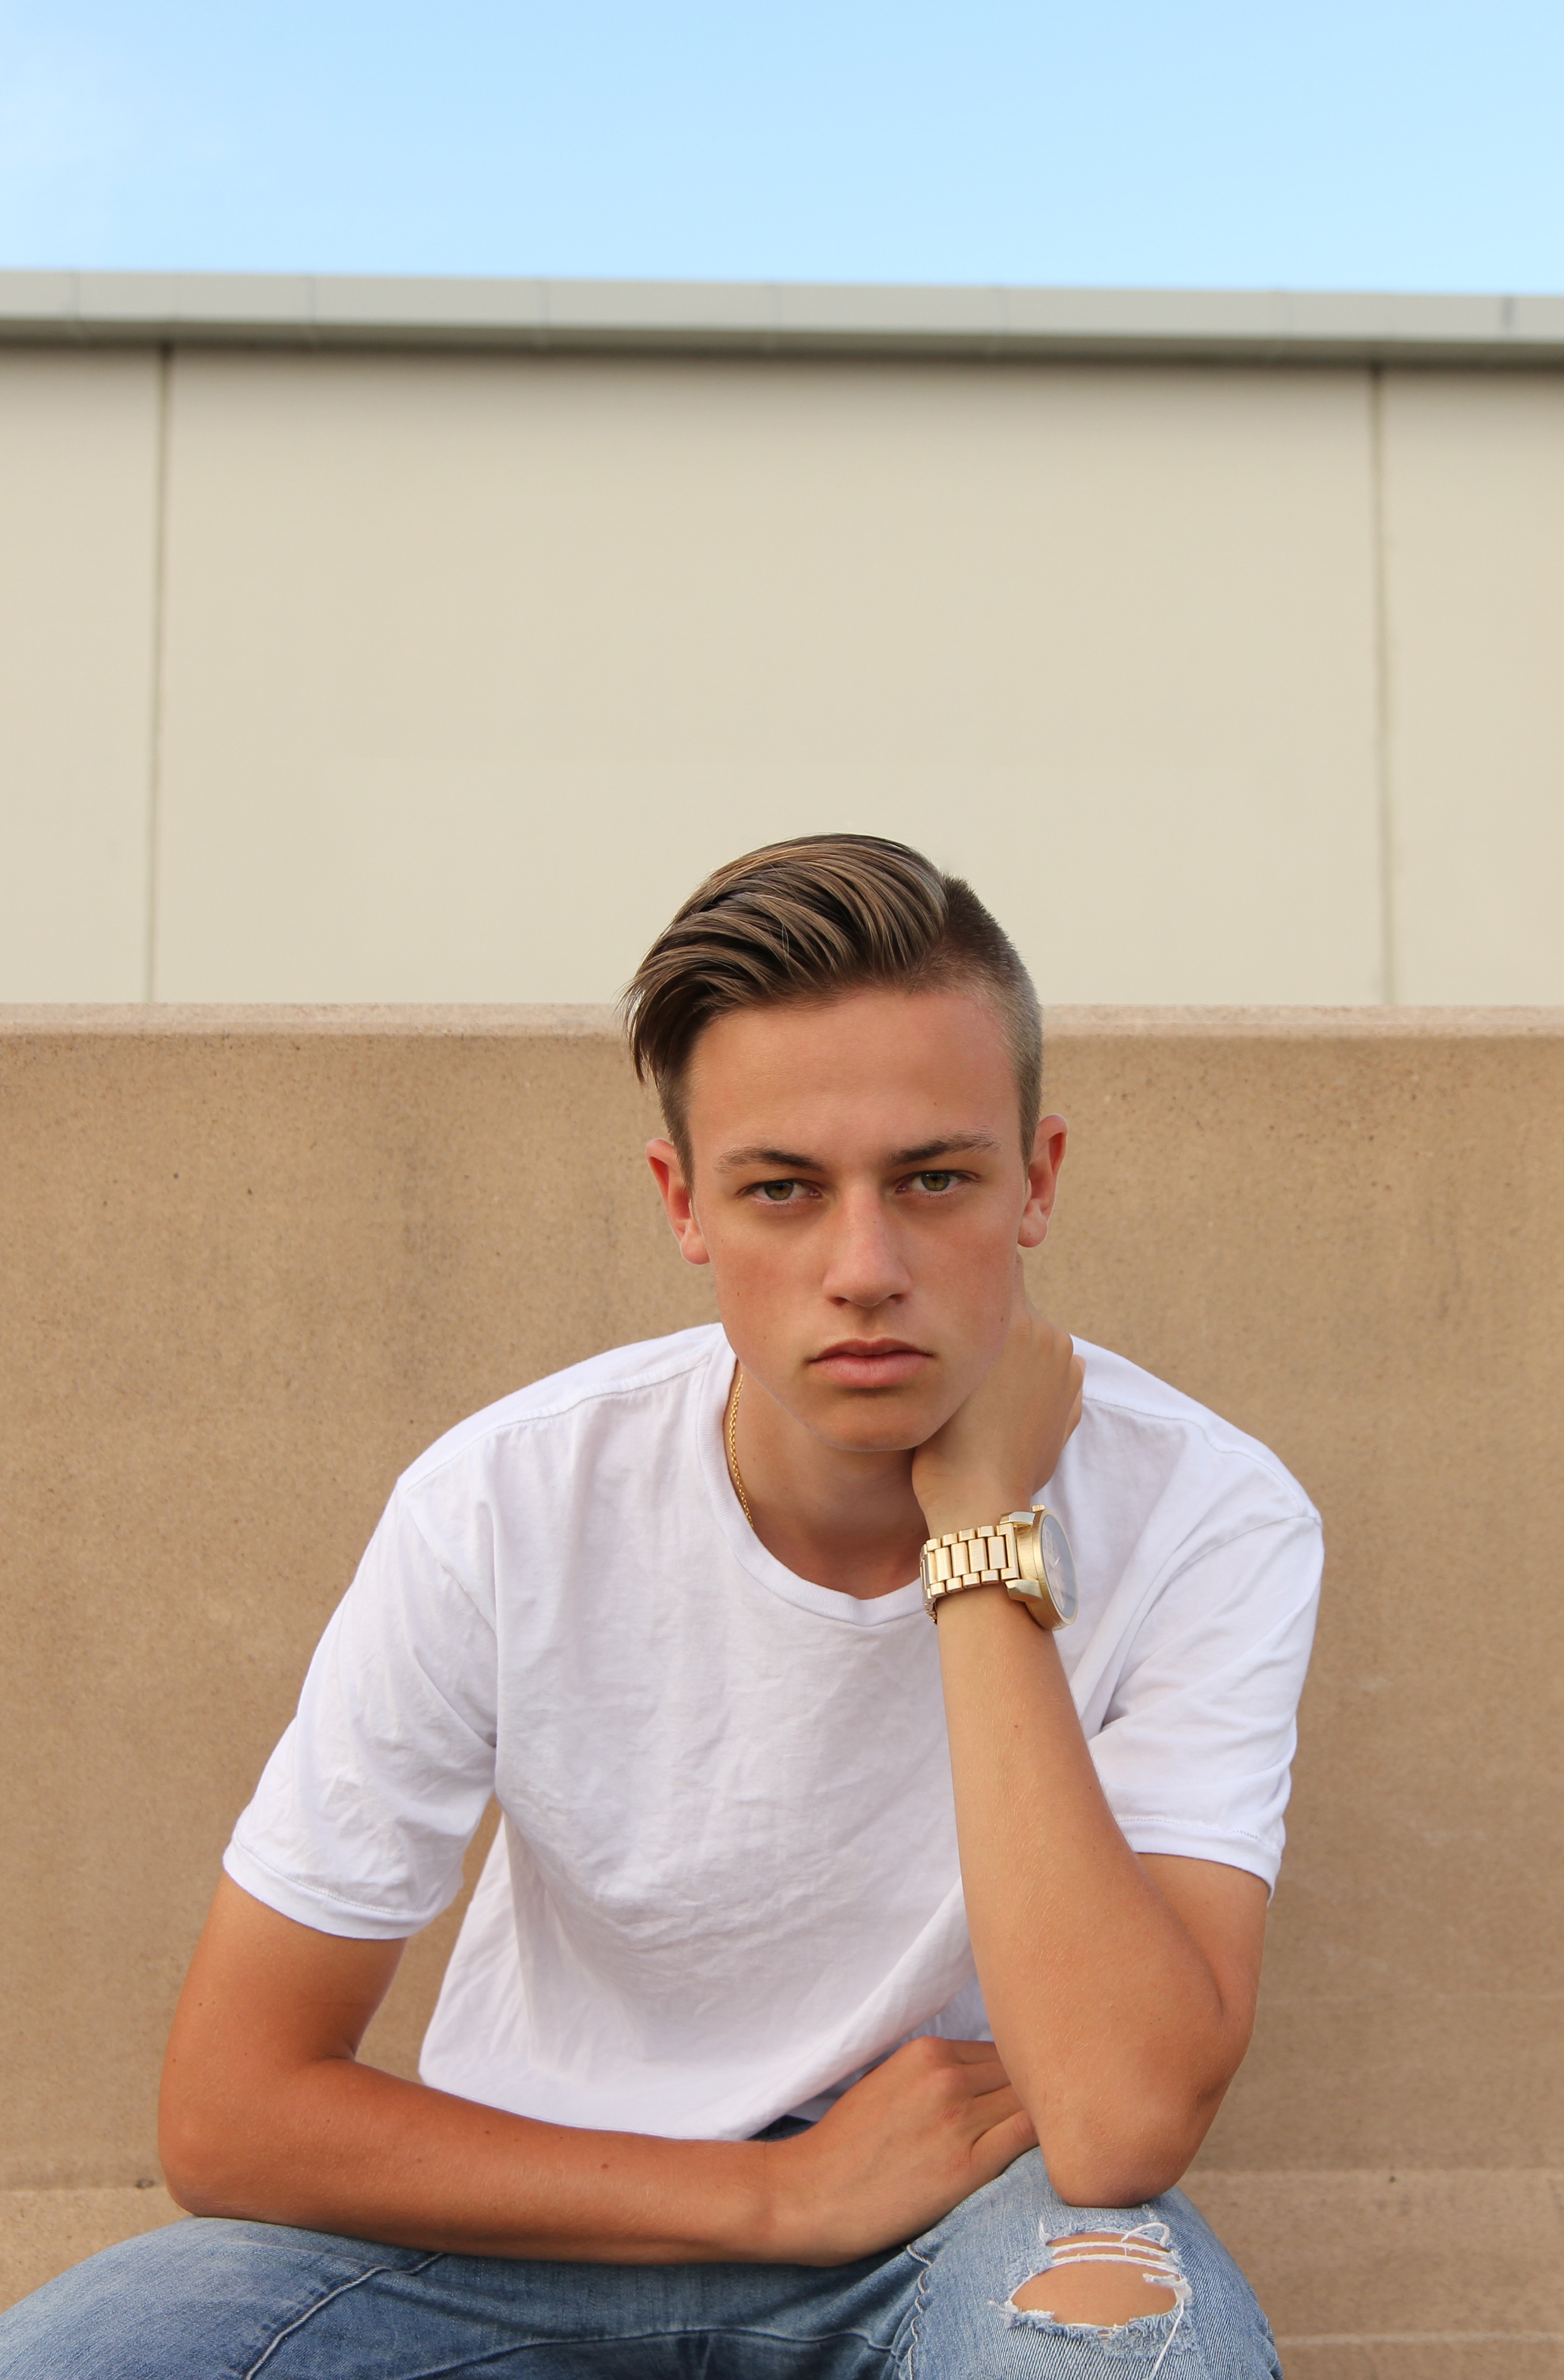
man, person, people, boy, male, portrait, model, young, sitting, child, fashion, posing, cool, toddler, casual, human positions